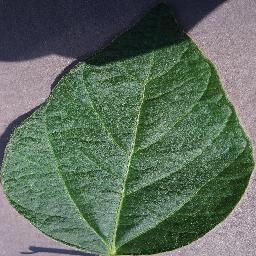
Label: Soybean___healthy